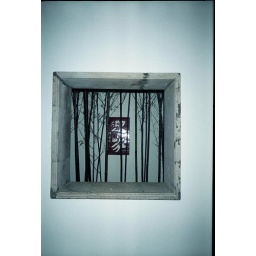
window in a wall